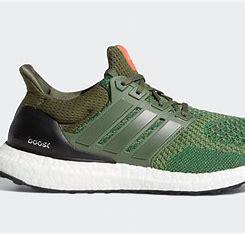
Brand: Adidas
Model: Ultraboost 1